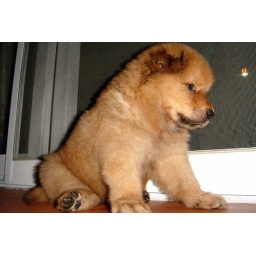
Our dogs - at home during their first days in the apartment